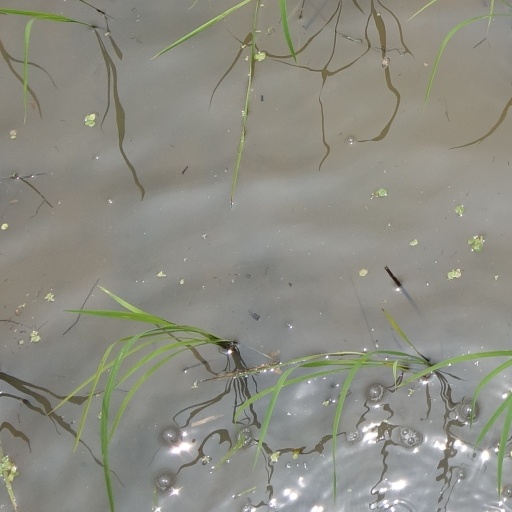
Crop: rice